Bolaños de Calatrava

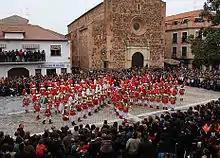
"The Star" in the Spanish Square at Holy Week

Campo de Calatrava attracts many regional tourists for its odd representation of Holy Week. One of the principal attractions is the marching company of 'Roman soldiers' popularly known as "los armaos" (the armed ones). A further attraction are religious floats influenced by Andalusian iconography along with church guilds such as Our Lady of Solitude and Jesus of Nazareth. The 'Roman soldiers' belong to the guild of Holy Christ of the Sepulchre as exemplified by works of local artist José Castellanos Borondo. The highlights of the Calatrava Holy Week are the representations of "The Arrest" (of Christ), "The Fall" and the colorful parades of "los armaos" notable for its sobriety as they silently start the procession from under the porch of San Felipe and Santiago Church.